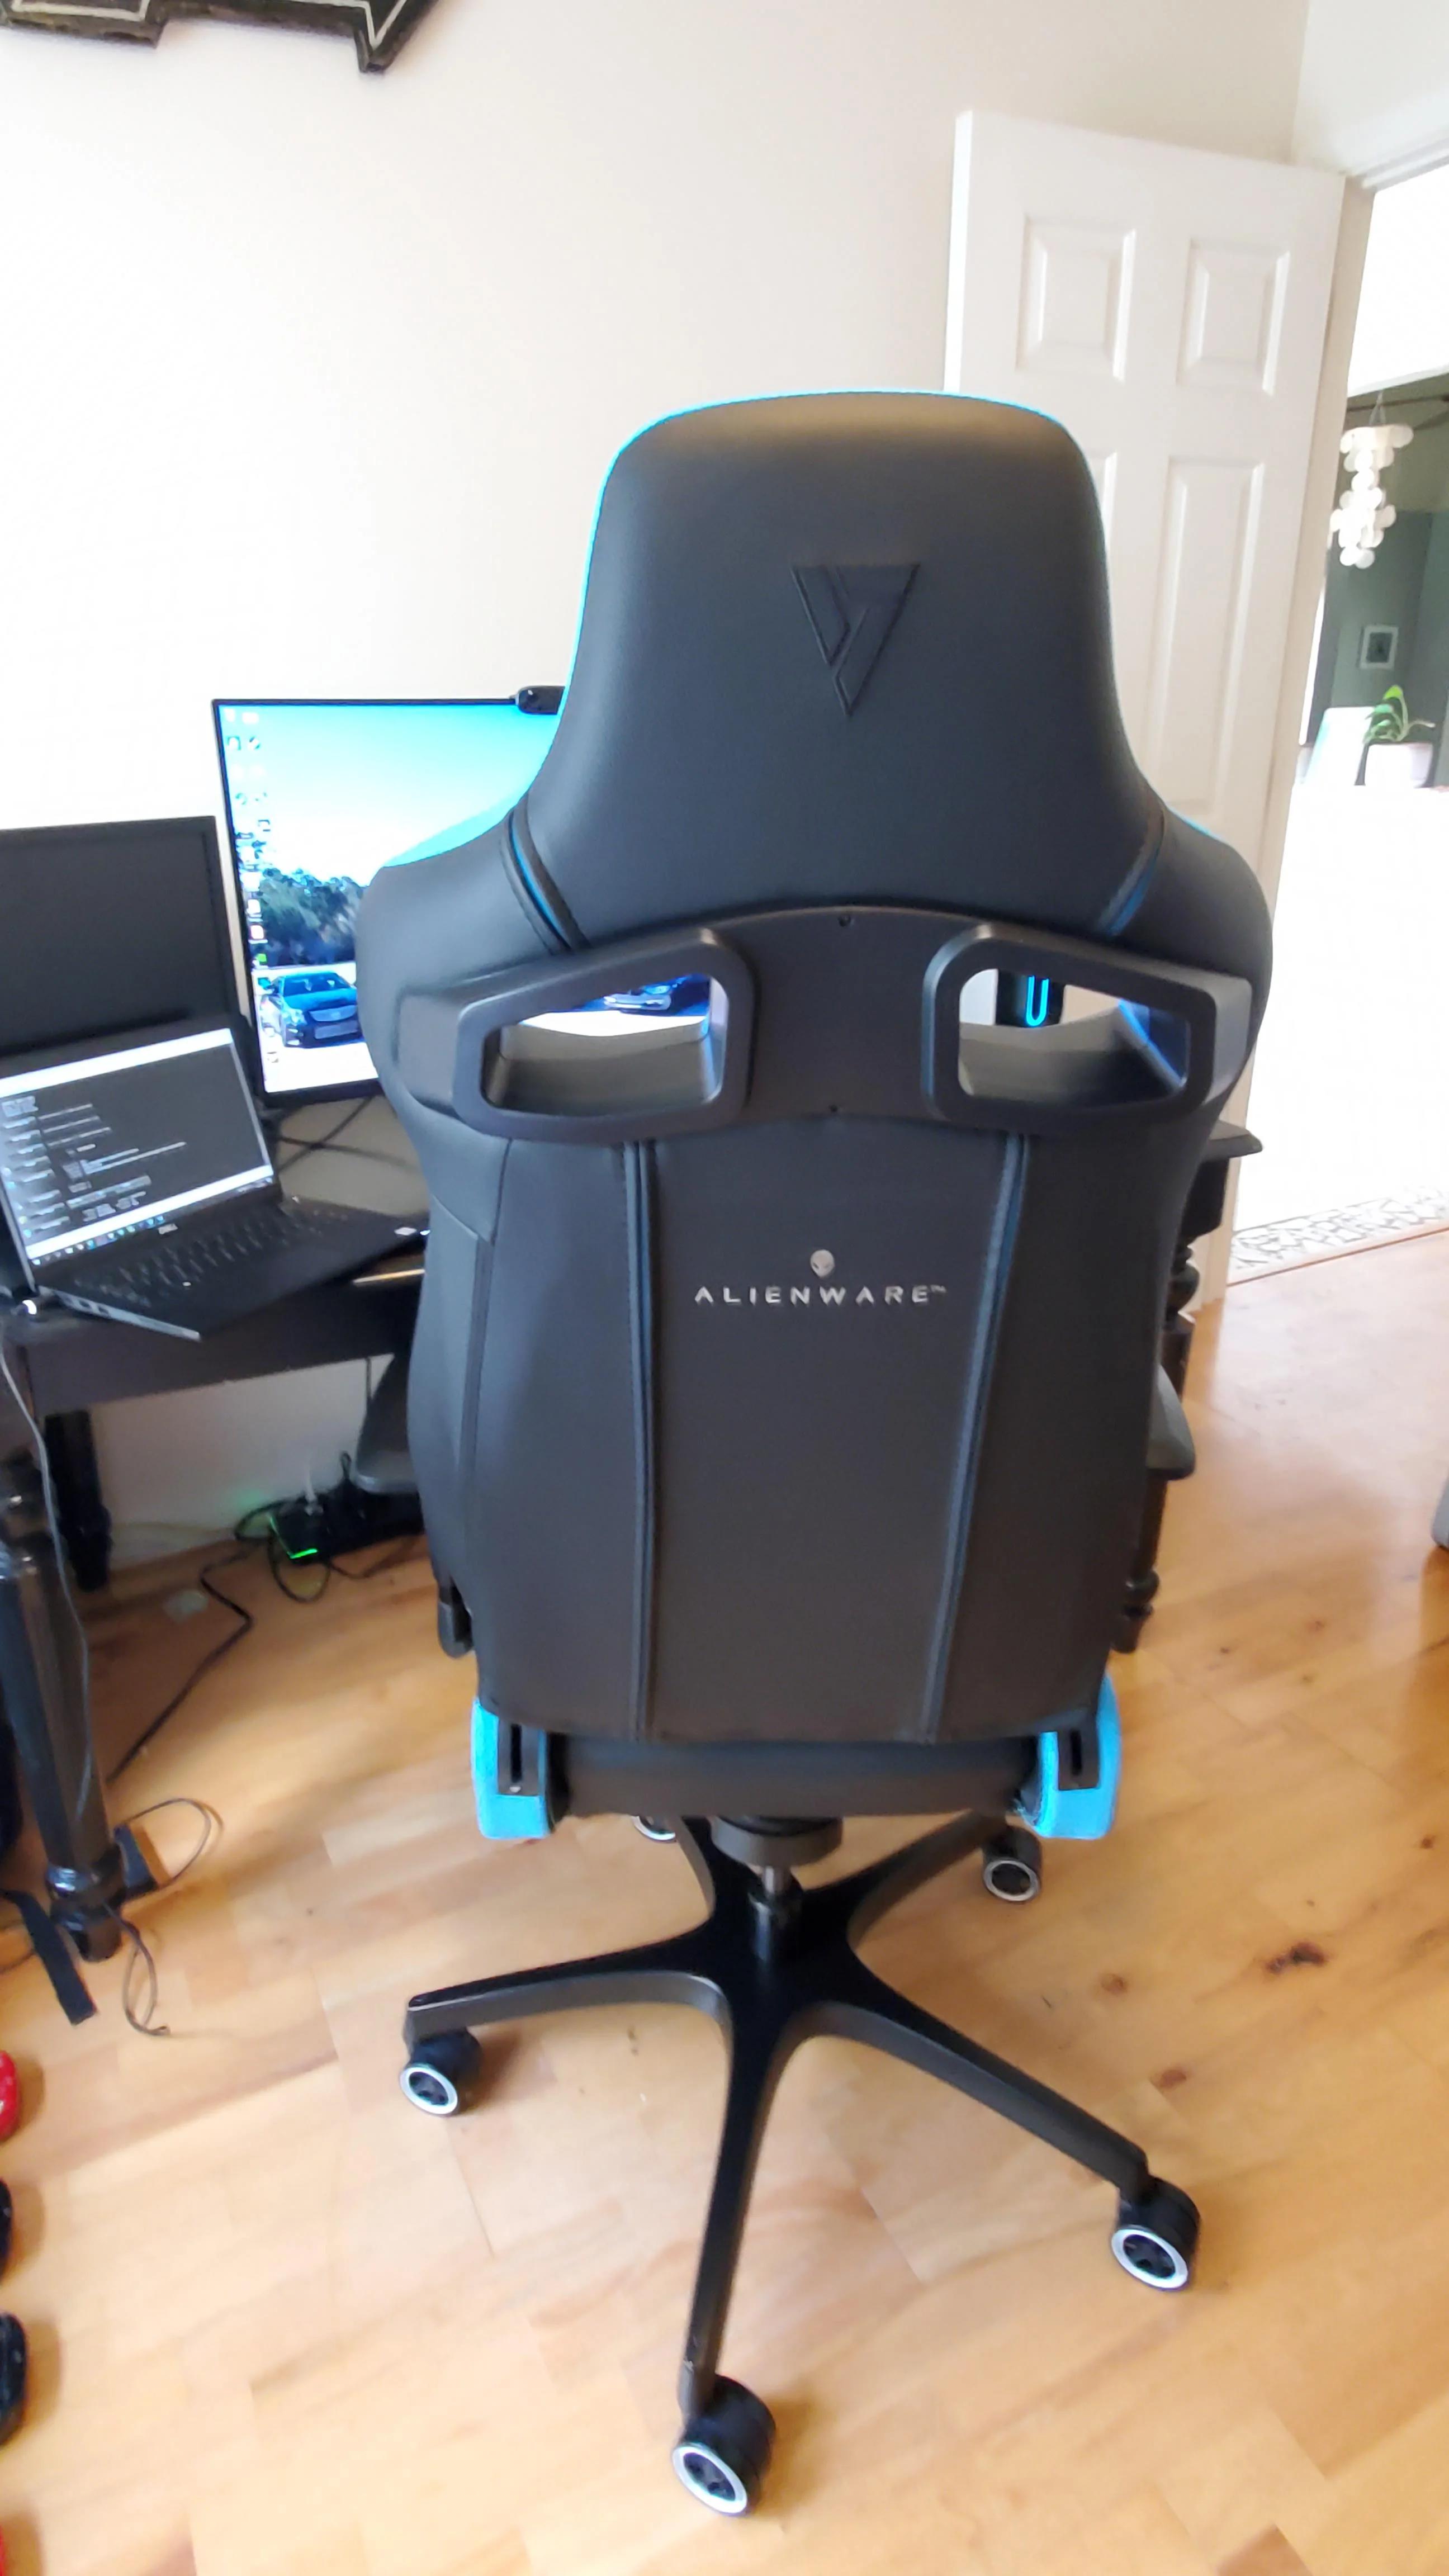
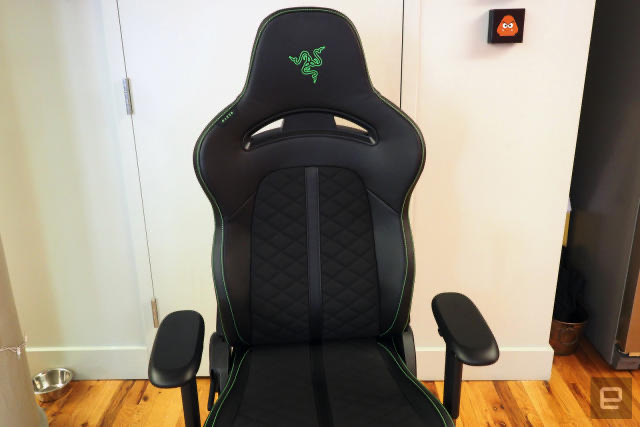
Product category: items_chair
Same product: no